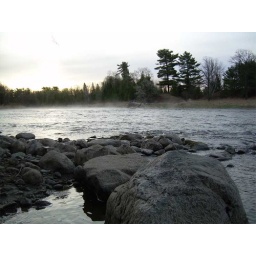
Mississippi river Dawn over the rocks